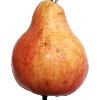
Label: red_pear